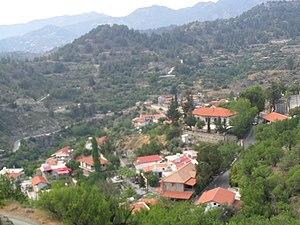
Άγιος Θεόδωρος est un village de Chypre de plus de 65 habitants.